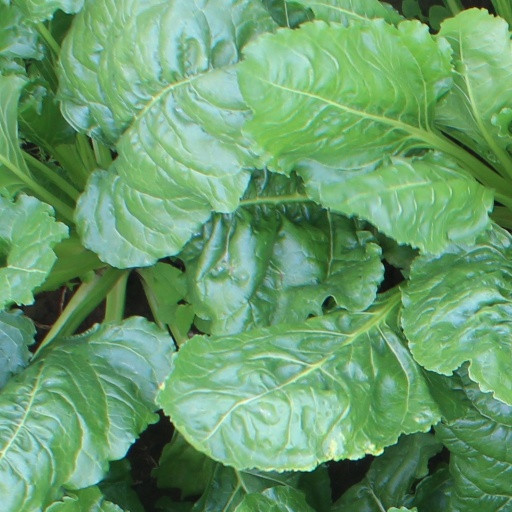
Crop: sugar beet